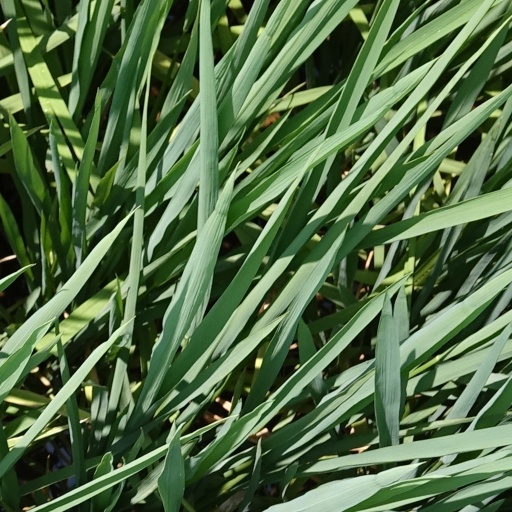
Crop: rice